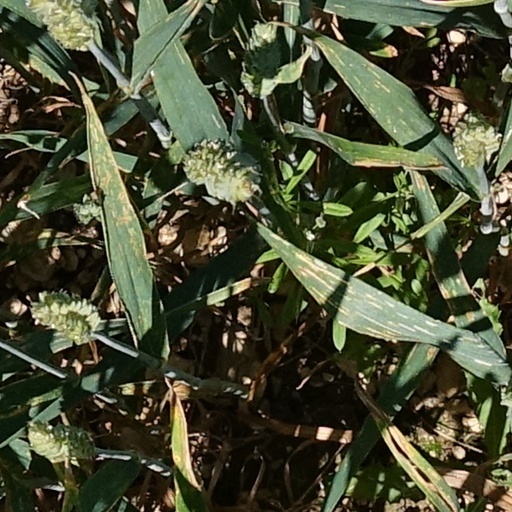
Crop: wheat